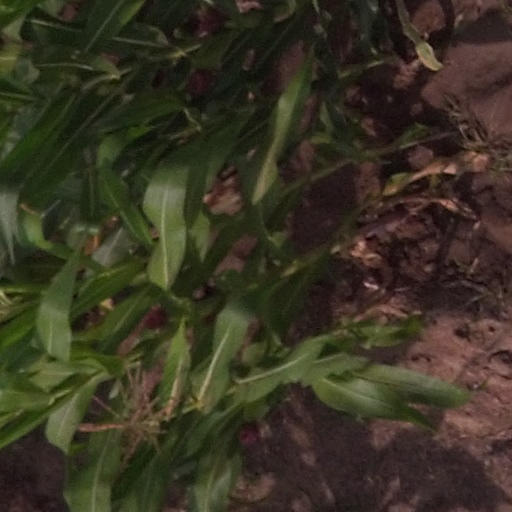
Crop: maize; corn